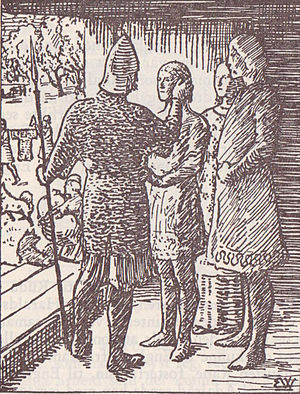
Håkon Eiriksson
Håkon Eiriksson, var søn af Erik Håkonsson Ladejarl og Gyda Svendsdatter, datter af Svend Tveskæg. Han var sønnesøn af Håkon Sigurdsson ladejarl, norsk regent fra ca 970 til 995.